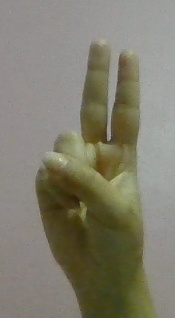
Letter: taa